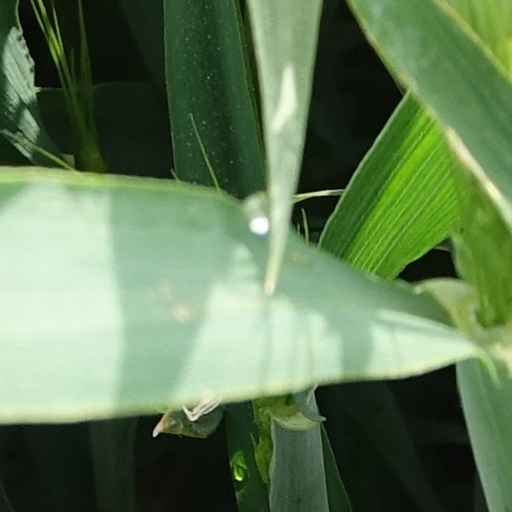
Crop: wheat